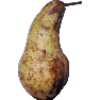
Label: Pear Abate 1